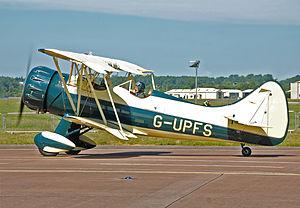
Les Waco F series sont une gamme d'avions construits dans les années 1930 par la Waco Aircraft Company, aux États-Unis, pour des pilotes privés et pour servir comme biplan de formation.
Le Civilian Pilot Training Program, ou CPTP, pour « programme d'entraînement de pilotes civils », était un programme de vols d'entraînement sponsorisé par le Gouvernement des États-Unis s'étant déroulé de 1938 à 1944, avec pour objectif à court terme de fortement augmenter le nombre de pilotes civils disponibles, donc d'avoir un effet positif sur la préparation militaire des Américains en prévision d'une future guerre.